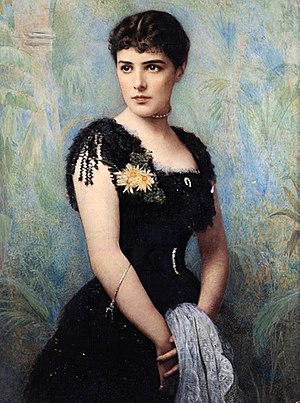
Lord Randolph Churchill / Opvækst og tidligt liv
Lady Randolph Churchill.
Randolph Henry Spencer Churchill var en britisk statsmand.